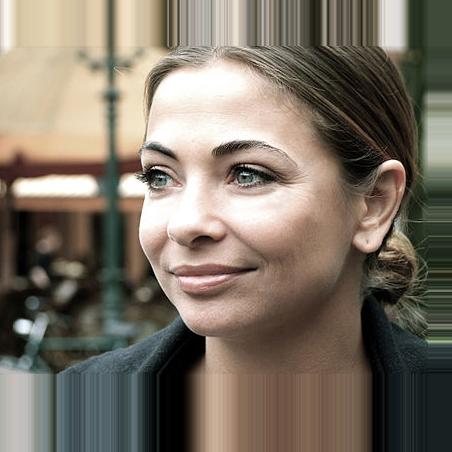
Age: 28